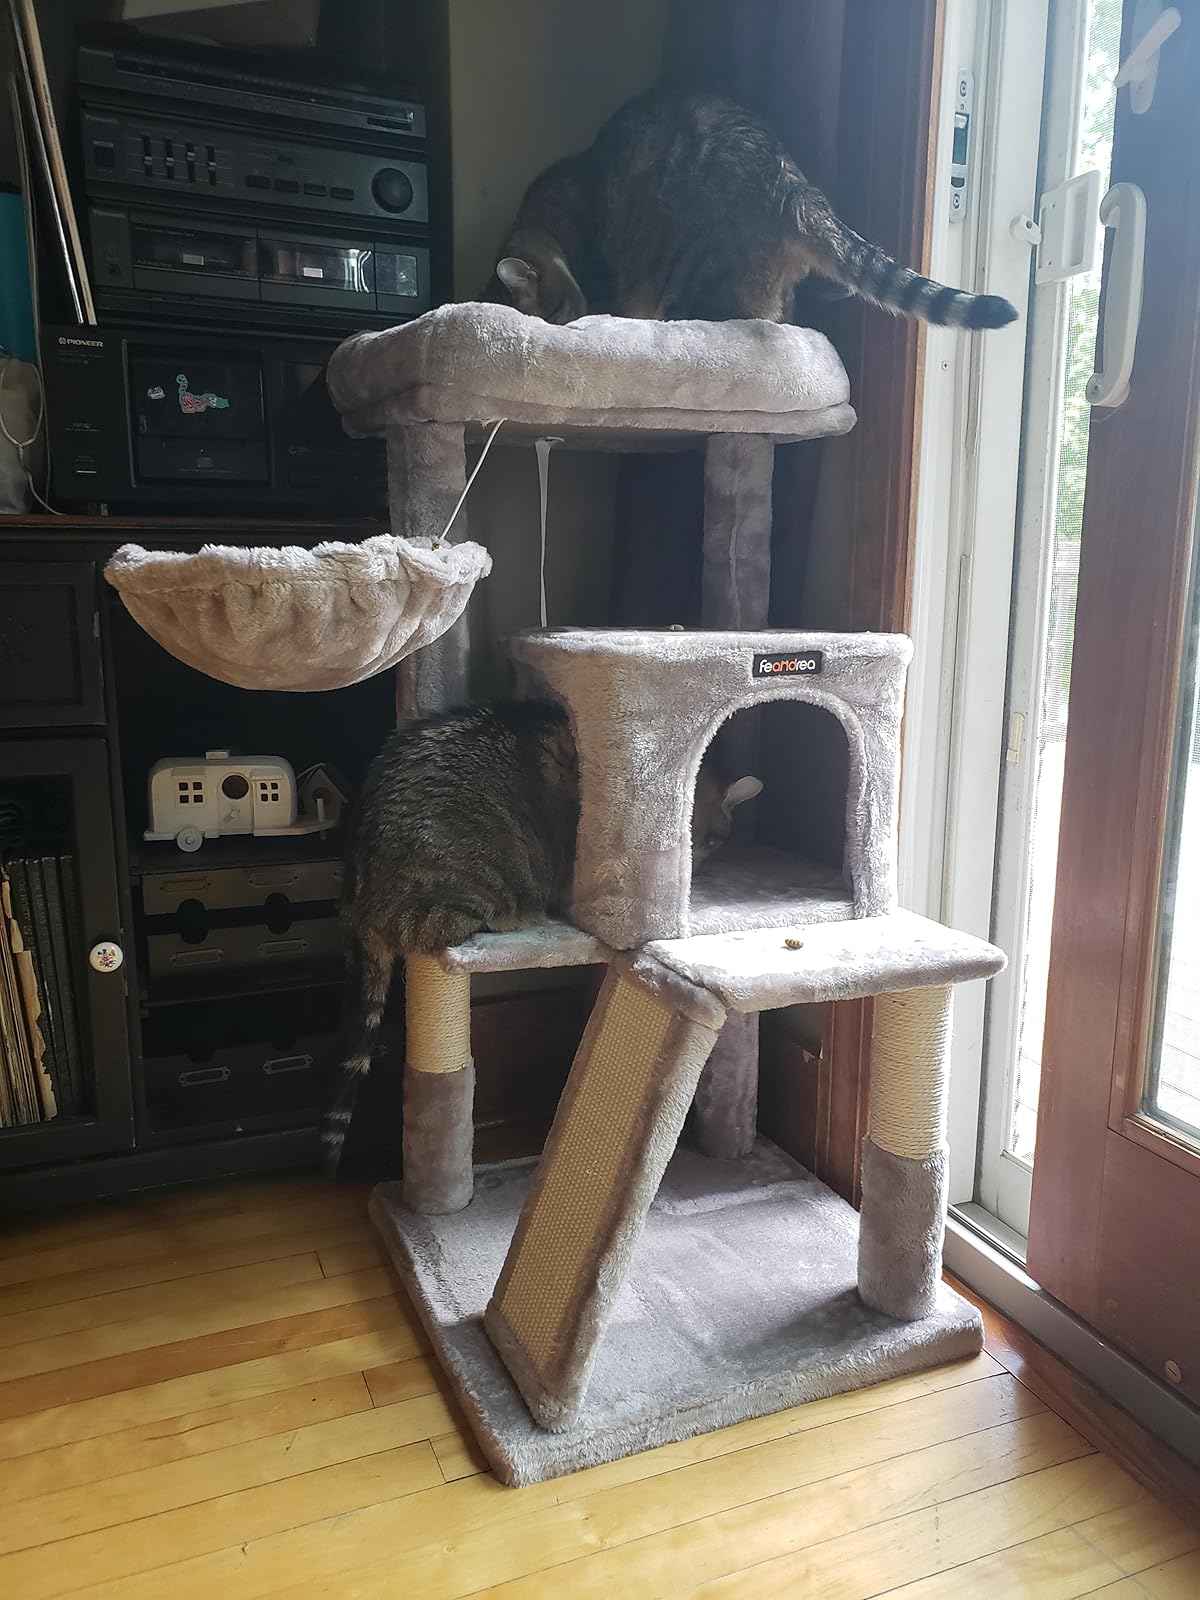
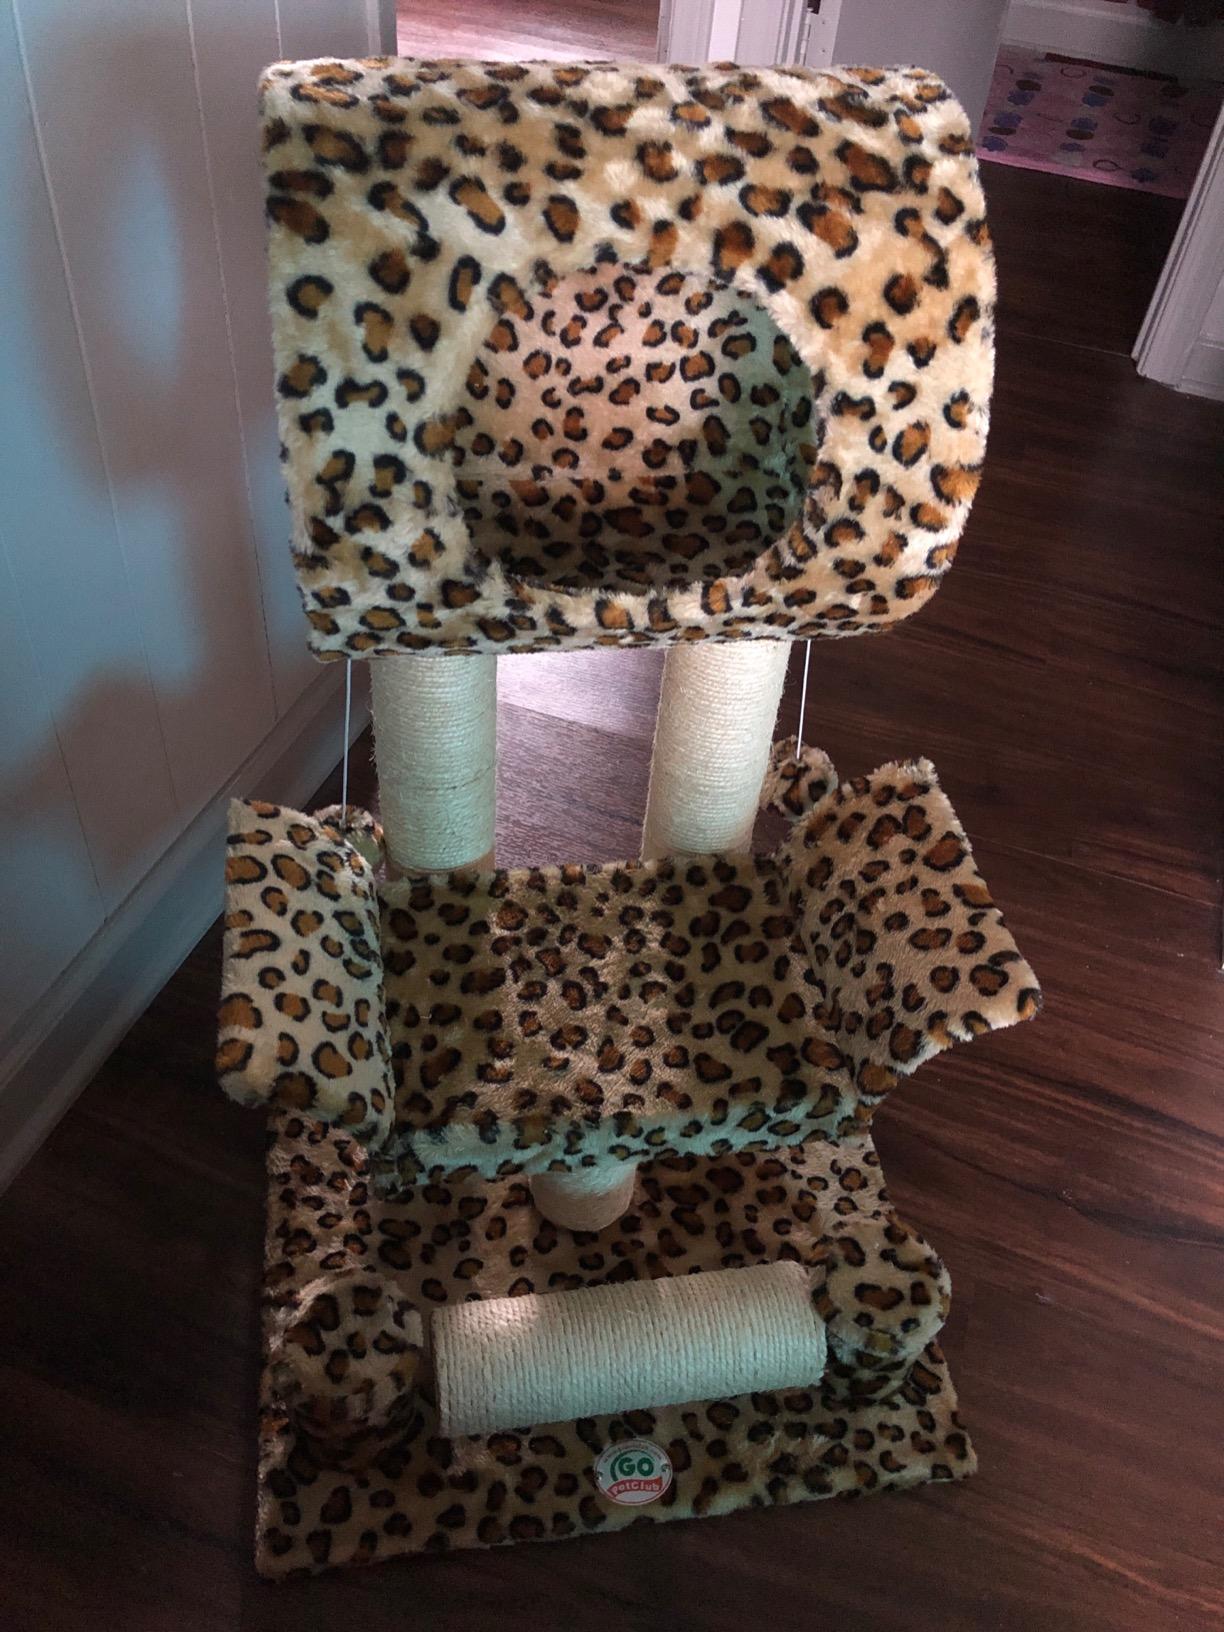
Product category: items_cat tree
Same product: no